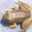
Label: frog